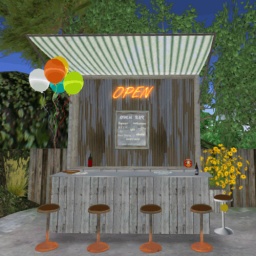
chairs in rusty or shiny